Suleiman Frangieh

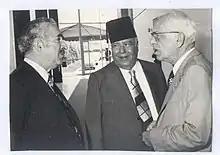
Suleiman Franjieh (right) with Boutros Khoury (middle) and Rachid Karami (left)

Frangieh remained an ally of Syria. In July 1983, after Amine Gemayel became president, Frangieh along with Rashid Karami and Walid Jumblatt formed a Syrian-backed National Salvation Front to challenge Gemayel's rule and the pact between Lebanon and Israel that was financially supported by the United States. Later Syria tried to make Frangieh president for second term after the end of Amine Gemayel's term in 1988, but the National Assembly failed to achieve a quorum owing to a boycott by some Christian parliamentarians enforced by the Lebanese Forces militia. In fact, Frangieh announced his candidacy on 17 August 1988.